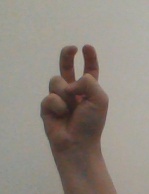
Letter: toot